Walsall Borough Police

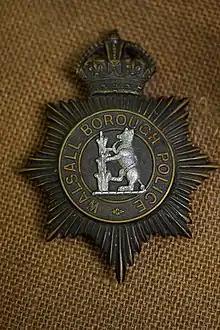
WMP museum - Walsall Borough Police helmet badge in the

The force was created on 6 July 1832 with one superintendent and three constables. Following the Municipal Corporations Act 1835, the force came under the control of Walsall Corporation, via a watch committee. From 1857, the force had a superintendent, four sergeants and 19 constables. Two plainclothes detectives were appointed in 1858. At the start of the 20th century the force had 78 men. The first two women constables were appointed in 1918.